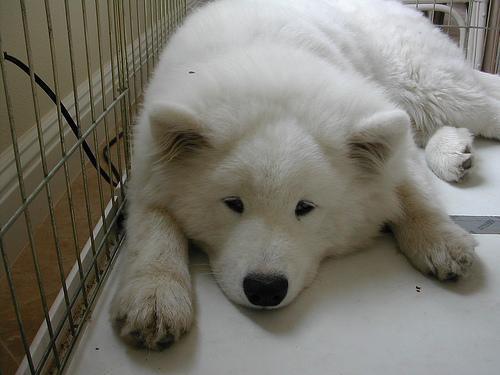
Samoyed